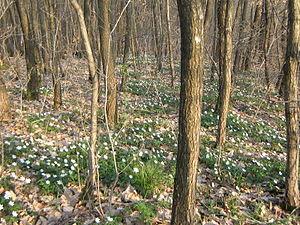
Anémones sylvie dans la forêt de Haguenau (Alsace)
La forêt de Haguenau est une forêt située sur le territoire de la commune de Haguenau ; elle est la plus vaste forêt d'Alsace. Elle est labellisée Forêt d'Exception, label de l'Office national des forêts détenu par une quinzaine de forêts françaises et première forêt indivise à obtenir ce label.